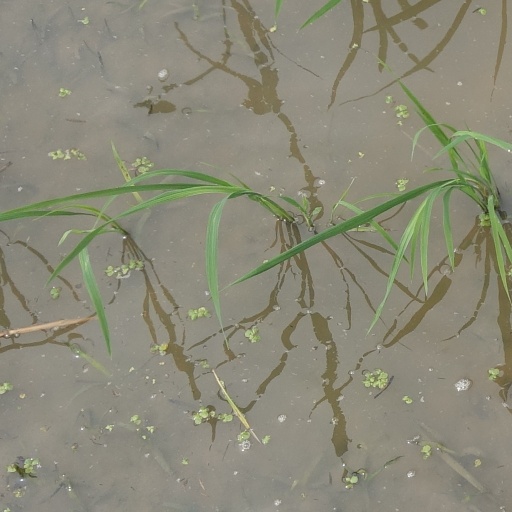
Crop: rice